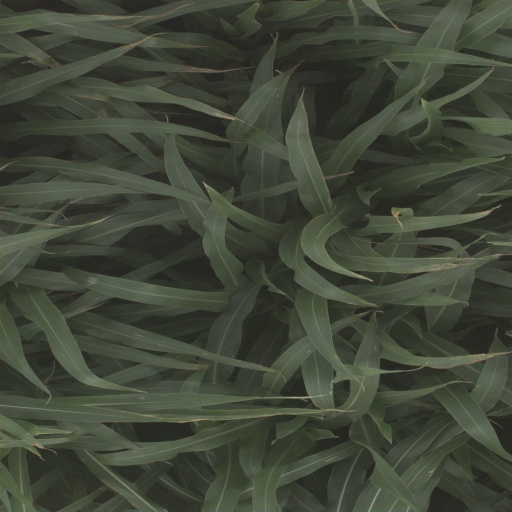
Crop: sorghum